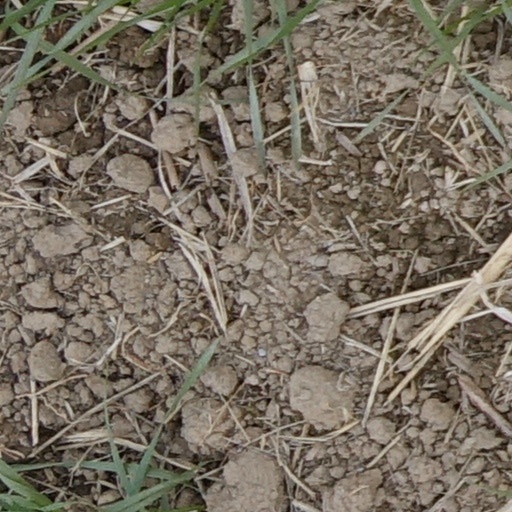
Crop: wheat